Afghanistan

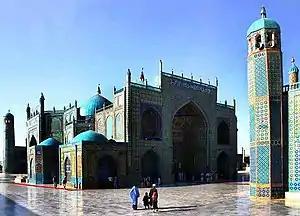
Blue Mosque in Mazar-i-Sharif is the largest mosque in Afghanistan.

The country's natural resources include: coal, copper, iron ore, lithium, uranium, rare earth elements, chromite, gold, zinc, talc, barite, sulfur, lead, marble, precious and semi-precious stones, natural gas, and petroleum. In 2010, US and Afghan government officials estimated that untapped mineral deposits located in 2007 by the US Geological Survey are worth at least .